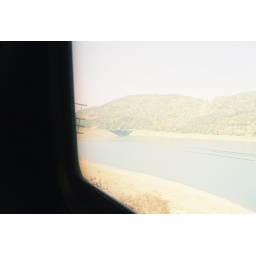
Dirty train window in Oregon.